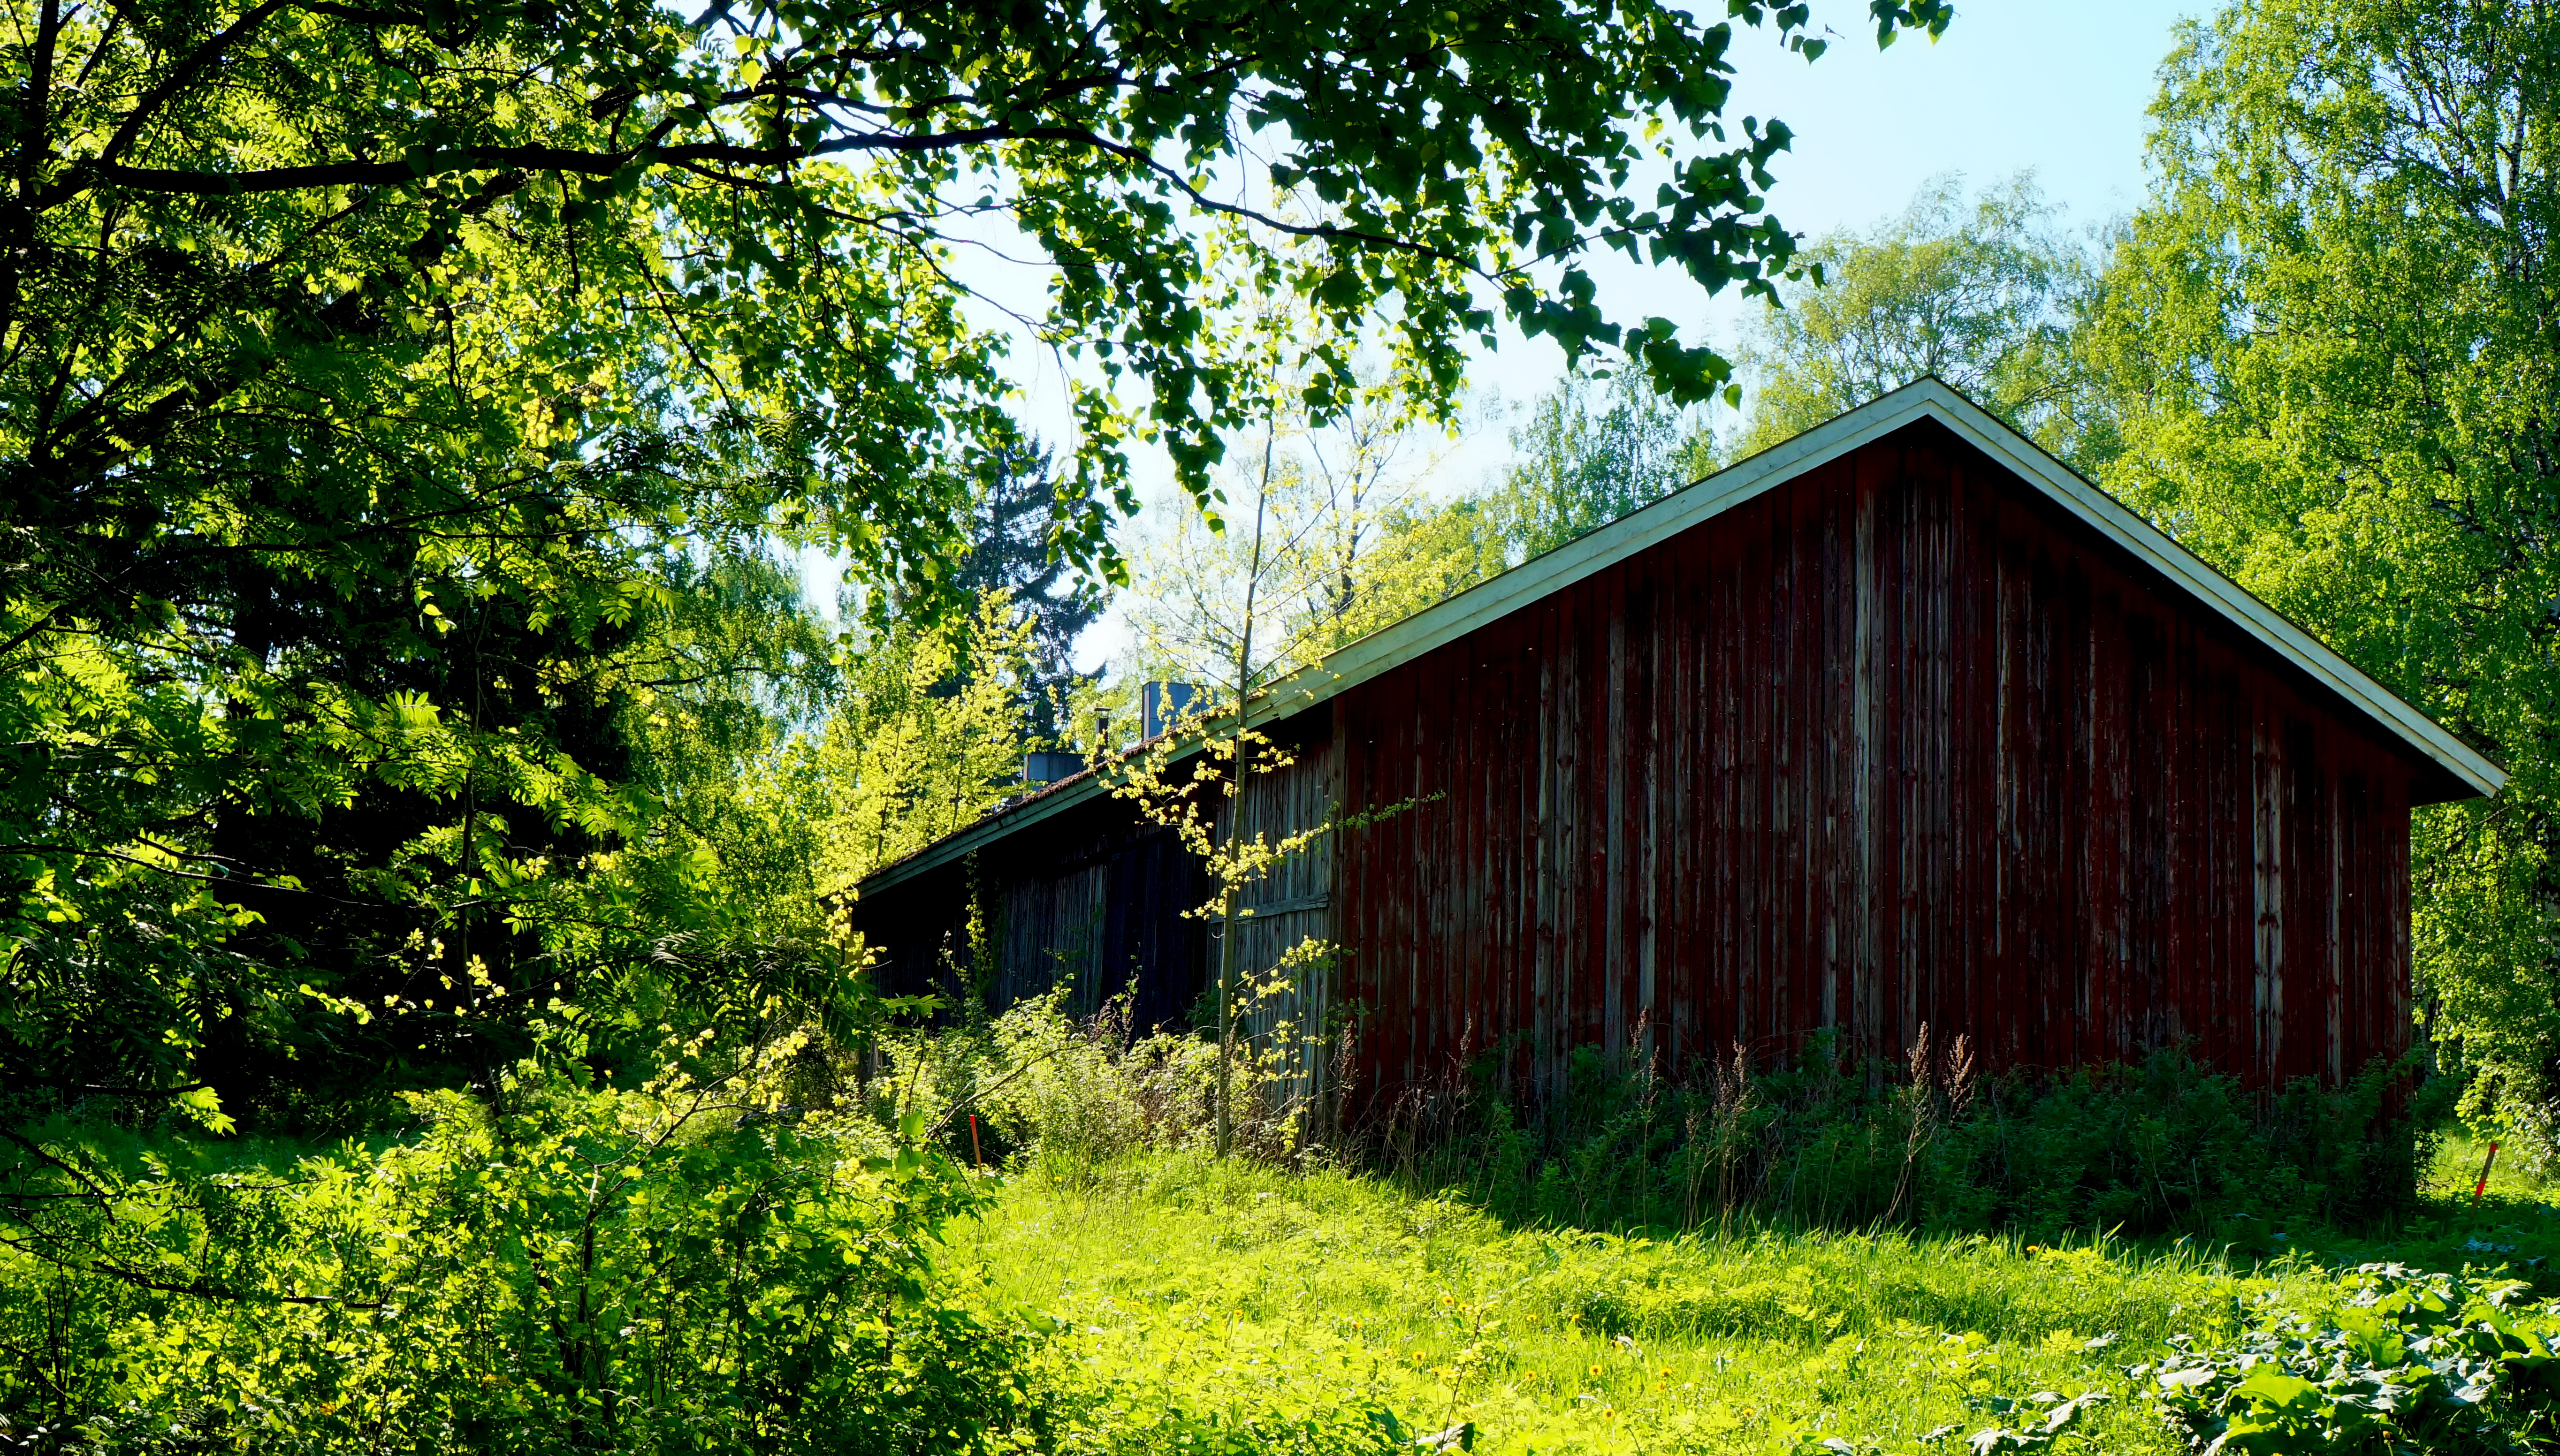
tree, nature, forest, grass, farm, meadow, house, leaf, flower, building, barn, home, shed, hut, shack, green, jungle, cottage, pasture, autumn, backyard, garden, warehouse, trees, bushes, finland, helsinki, woodland, log cabin, habitat, viikki, rural area, natural environment